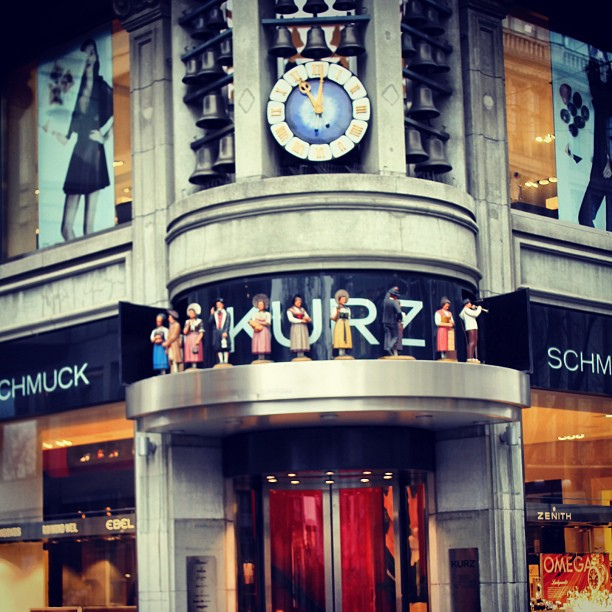
user: Given an image and a question. Answer the question in a short answer. Question: What is round above the words kurz? Short Answer:
assistant: clock